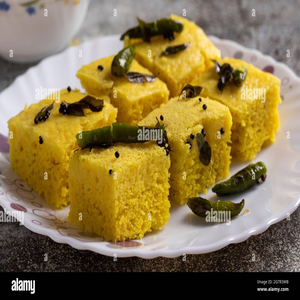
Dish: dhokla